Annandale, New South Wales

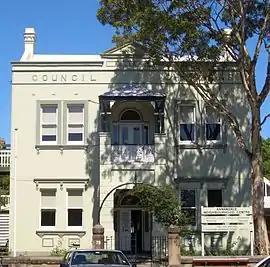
Annandale Council Chambers, circa 1899, designed by J.W.Richards

Annandale is a suburb in the Inner West of Sydney, in the state of New South Wales, Australia. Annandale is located within 5 kilometres west of the Sydney central business district and is part of the local government area of the Inner West Council. Annandale's northern end lies on Rozelle Bay, which is on Sydney Harbour. Glebe lies to its east, Lilyfield and Leichhardt to its west and Stanmore and Camperdown to its south.